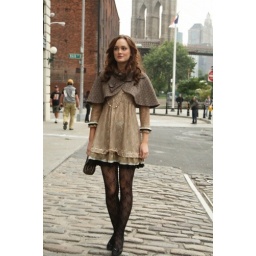
blair in black butterfly tights